2015 6 Hours of Silverstone

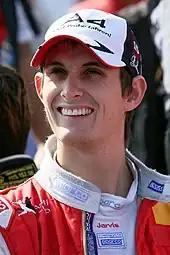
Oliver Jarvis "(pictured in 2009)" took the place of nine-time 24 Hours of Le Mans winner Tom Kristensen.

A total of 29 cars were officially entered for the 6 Hours of Silverstone with most of the entries in the Le Mans Prototype 1 (LMP1) and Le Mans Prototype 2 (LMP2) classes. The 2014 race winners, Toyota, returned to defend their title. Three manufacturers, Porsche, Toyota and Audi Sport Team Joest, were represented in LMP1 by two cars each. Team ByKolles were the sole LMP1 privateer team partaking in the race. Nissan were scheduled to debut two GT-R LM Nismos at the circuit but decided to forego the first two rounds after issues with the car during testing. The team decided to focus on making its debut at the 24 Hours of Le Mans. Similarly, Rebellion Racing signed a contract to run Advanced Engine Research V6 twin-turbocharged engines instead of Toyota V8s they had used since 2012. This prompted the team to withdraw from the first two races so they and chassis developer Oreca could modify the R-Ones to accommodate the new engine. After the retirement of nine-time 24 Hours of Le Mans winner Tom Kristensen, Audi internally promoted Oliver Jarvis to the squad. ByKolles's Simon Trummer was stranded in Switzerland due to a French air traffic control strike, and Christian Klien was contacted on the day of the first practice session to take his place.